Nickel oxyacid salts

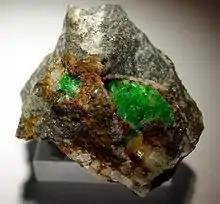
Mint green Annabergite, a nickel arsenite

The Nickel oxyacid salts are a class of chemical compounds of nickel with an oxyacid. The compounds include a number of minerals and industrially important nickel compounds.